History of rail transport in Italy

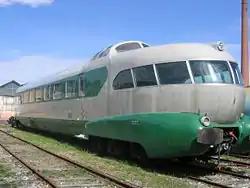
An ETR 300 Italian fast EMU of the 1950s, used for "Settebello" service

Private companies were definitively bought back by the Italian state on 1 July 1905, with the creation of the Ferrovie dello Stato (State Railways), or FFSS, with a total of of lines, of which it already owned . The move was completed the following year with the acquisition of the remaining SFM network: by then FFSS possessed of lines, of which with double tracks.